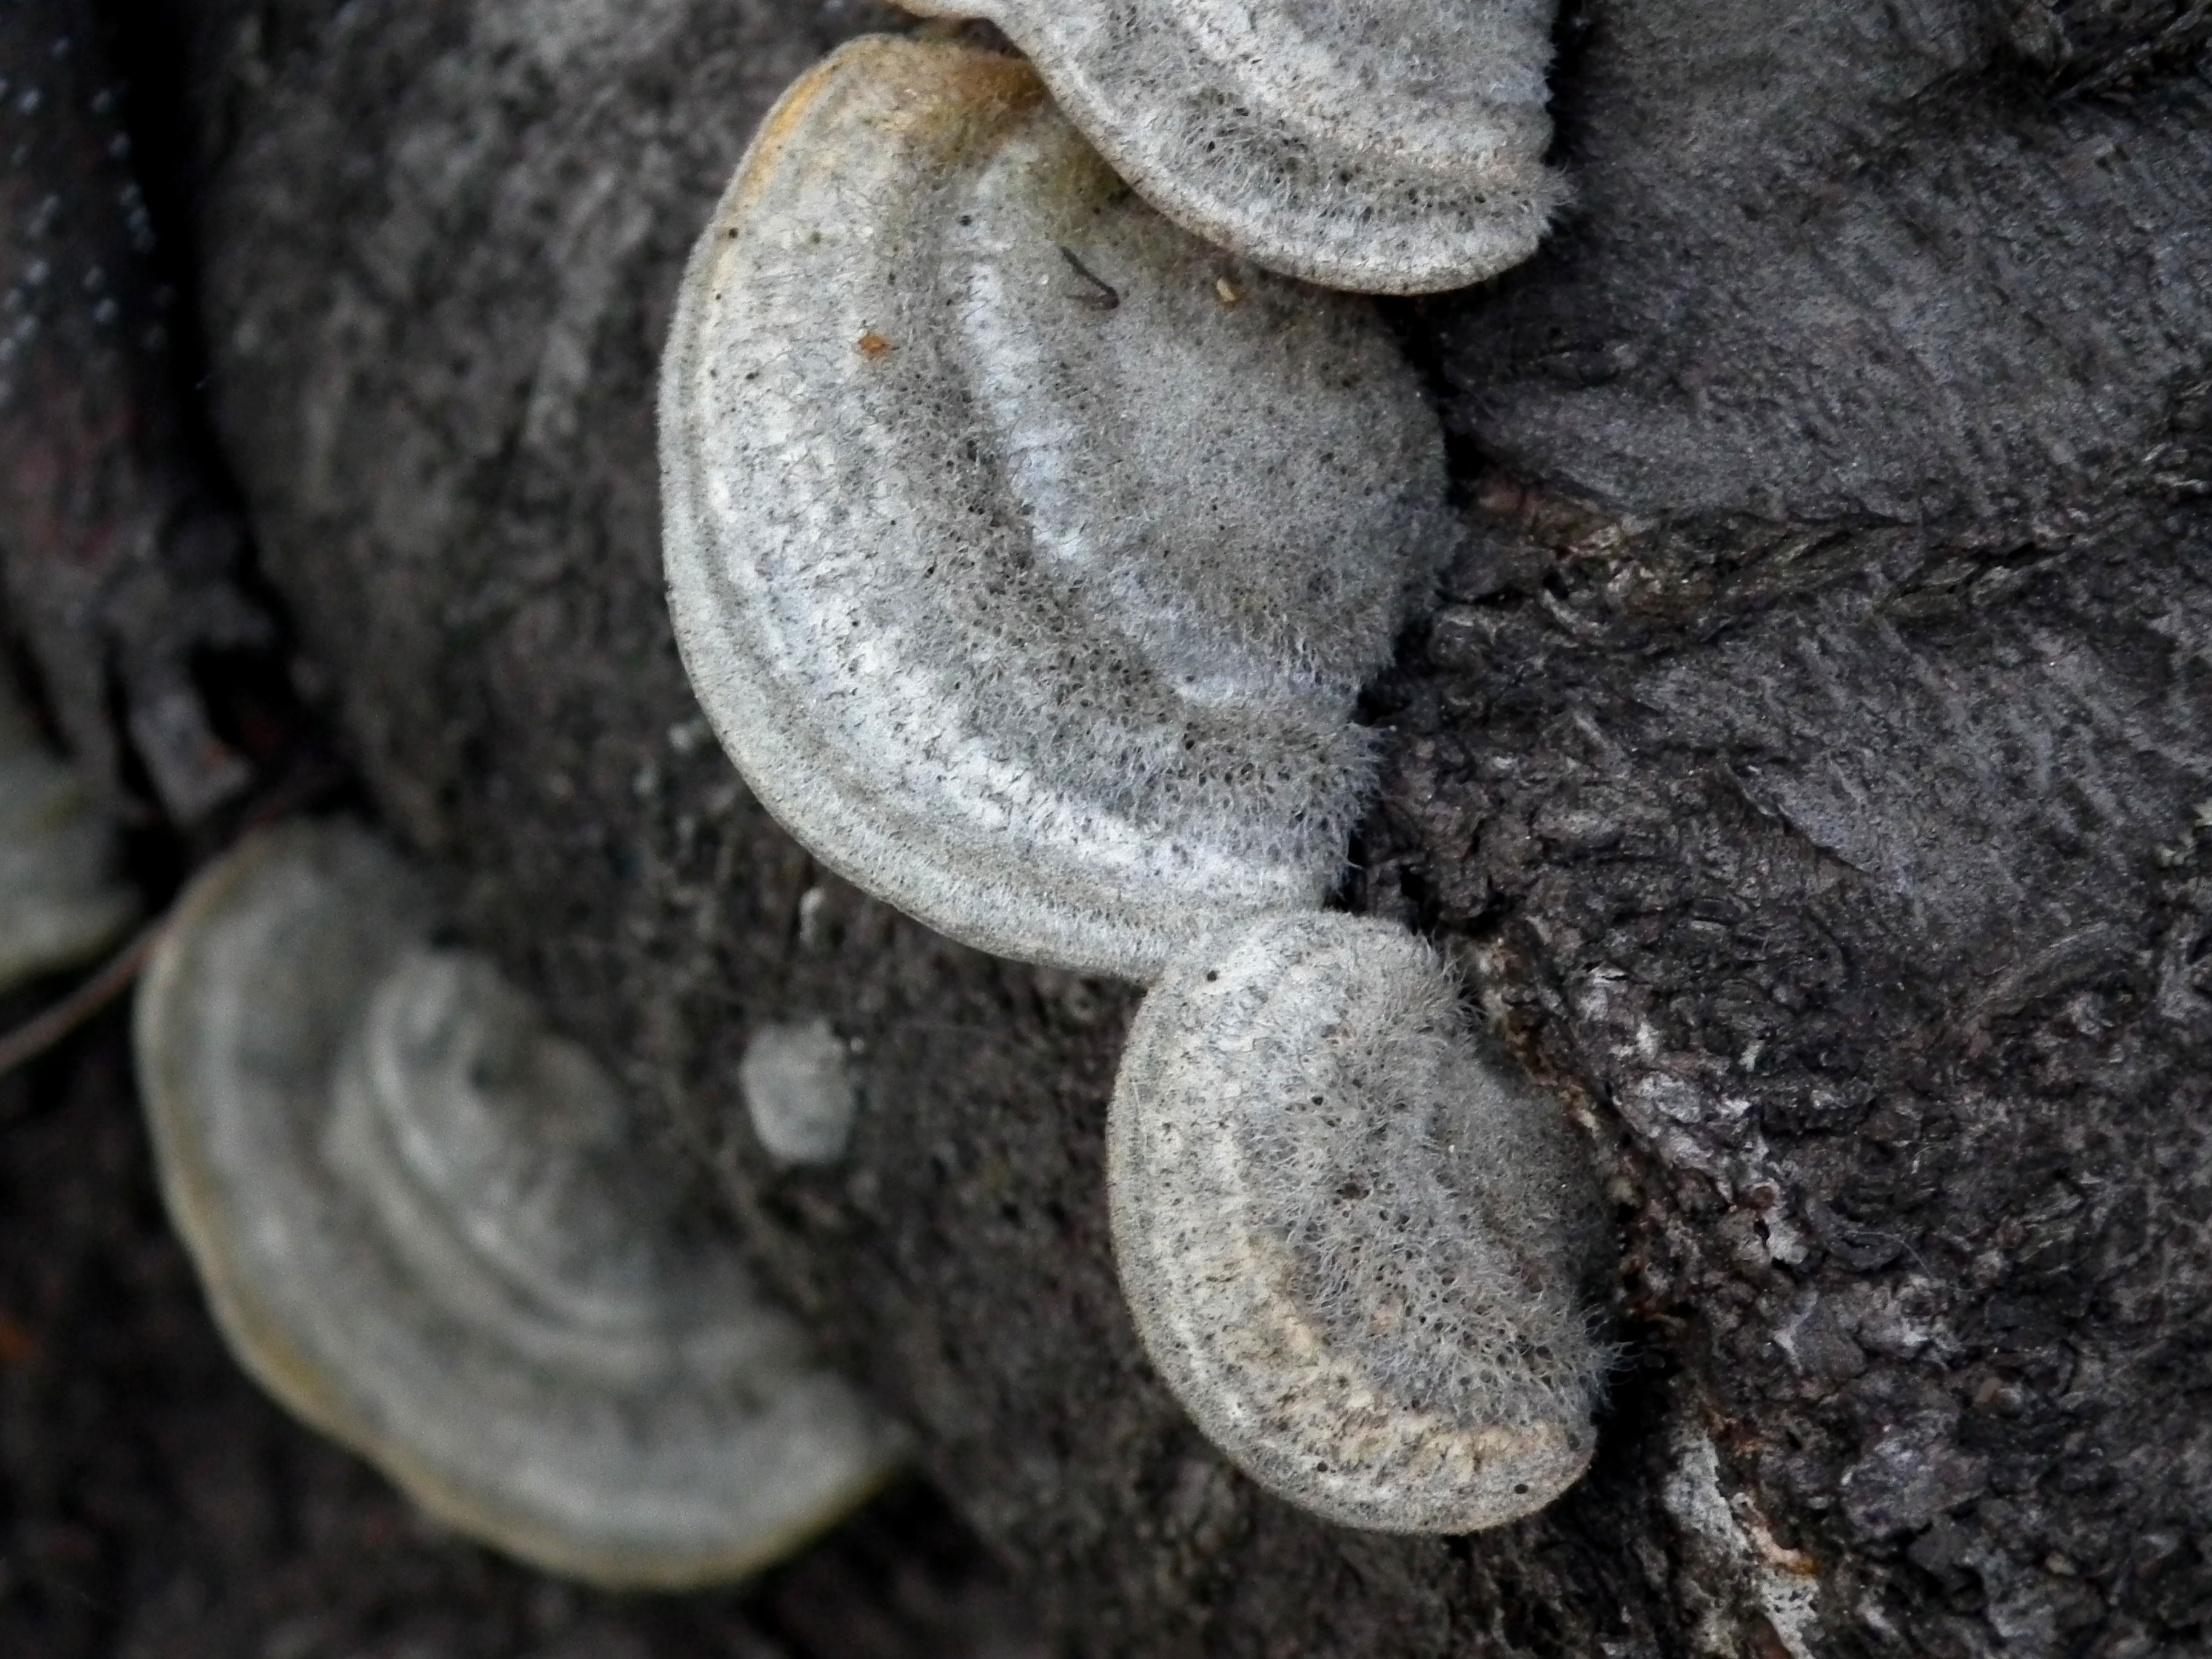
tree, forest, rock, wood, brown, soil, mushroom, close up, grey, mushrooms, tree fungus, macro photography, oyster mushroom, balance beam, medicinal mushroom